Lavender Country

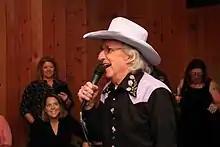
Patrick Haggerty performing with Lavender Country in Sonoma, California, in 2019

In 2000, the now-defunct "Journal of Country Music" published an article on gay country musicians, focusing in large part on Haggerty and Lavender Country. As a result of the renewed attention, the album was rereleased on CD in December 1999, and in 2000 the band released a five-song EP, "Lavender Country Revisited", which featured three rerecordings of songs from the original album and two new songs. The band reunited briefly in 2000, performing the album in its entirety at Seattle's Broadway Performance Hall in January 2000, and at that year's Seattle Pride. In addition, the album was archived at the Country Music Hall of Fame by former "Journal of Country Music" editor Chris Dickinson.